Masahiko Kimura (bonsai artist)

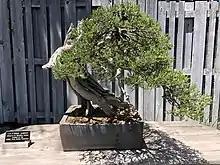
A California juniper designed by Kimura, in the Bonsai Courts of the Huntington Library

is a Japanese bonsai artist, born in Ōmiya-ku, Saitama on March 31, 1940.